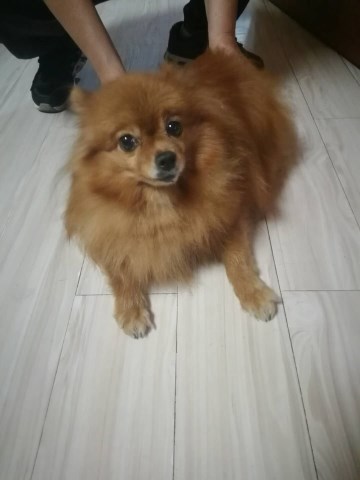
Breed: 1936-n000005-Pomeranian